Flamingo Las Vegas

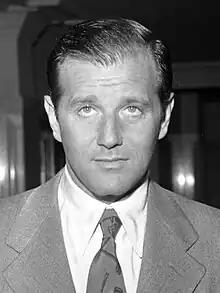
Bugsy Siegel in 1944

Wilkerson lacked the money to finance the resort project on his own. In February 1946, he received a $1 million check from G. Harry Rothberg, in exchange for a two-thirds interest in the project for his mobster partners. They included Moe Sedway, Gus Greenbaum, and another individual Wilkerson would meet in March 1946: Benjamin "Bugsy" Siegel. The trio were already involved in the El Cortez hotel-casino in downtown Las Vegas.